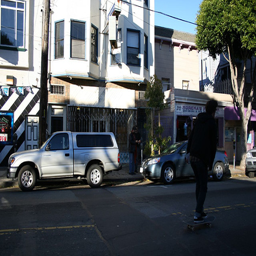
Some cars are parked next to a skateboarder.
A person riding a skateboard on a city street.
A person skateboards down the street in a neighborhood.
A city street with a person on the sidewalk
a number of cars parked near one another on a street